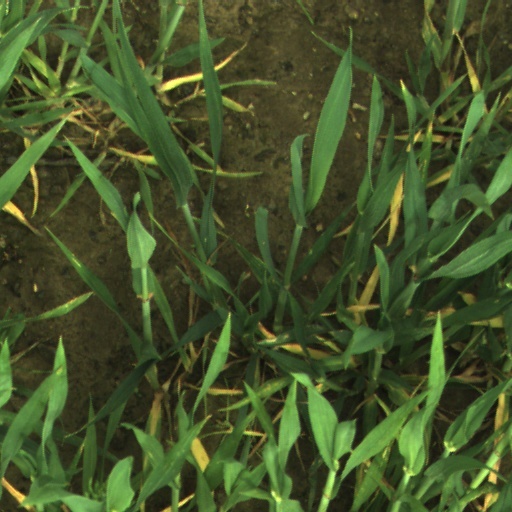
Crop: wheat